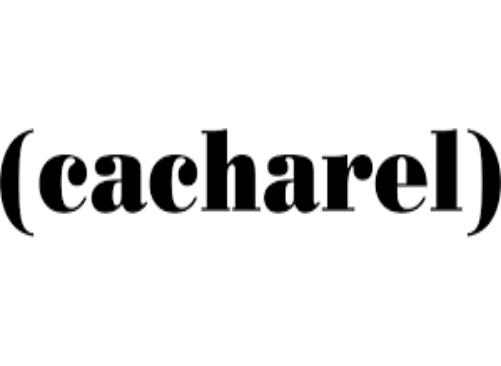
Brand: Cacharel
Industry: Clothes